Manuel da Costa (footballer, born 1986)

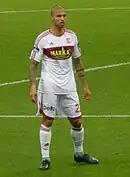
Da Costa at Sivasspor

In August 2009 Da Costa signed a three-year contract with English side West Ham United, for an undisclosed fee, as part of a deal that took Savio Nsereko to Fiorentina. He made his debut for West Ham in their 3–1 away defeat in the League Cup to Bolton Wanderers on 22 September 2009. His league debut arrived on 28 September 2009 in a 3–1 defeat at Manchester City. He scored his first goal for West Ham against Hull City in a 3–3 draw at the KC Stadium on 21 November 2009. Da Costa left West Ham in June 2011. He had played 35 games in all competitions scoring four goals including two against Stoke City and one against Everton.